Aankhon Aankhon Mein

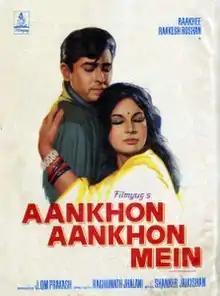

Aankhon Aankhon Mein is a 1972 Hindi movie produced by J. Om Prakash and directed by Raghunath Jhalani. The film stars Rakesh Roshan, Raakhee, Pran in leas roles, with Dara Singh in a very special appearance. The film is written by Sachin Bhowmick with dialogues by Ahsan Rizvi. The film's music is by Shankar-Jaikishan. Raakhee earned a Filmfare nomination as Best Actress, the only nomination for the film.